Arrested Development

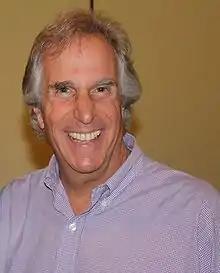
Henry Winkler portrays incompetent lawyer Barry Zuckerkorn.

George Bluth Sr., patriarch of the wealthy Bluth family, is the founder and former CEO of the successful Bluth Company which markets and builds mini-mansions among many other activities. His son Michael serves as manager of the company, and, after being passed over for a promotion, decides to leave both the company and his family. Just as he makes this decision, however, George Sr. is arrested by the Securities and Exchange Commission for defrauding investors and gross spending of the company's money for "personal expenses". His wife Lucille becomes CEO, and immediately names as the new president her extremely sheltered youngest son Buster, who proves ill-equipped, as his only experience with business is a class he took concerning 18th century agrarian business. Furious at being passed over again, Michael secures another job with a rival company and plans on leaving his family behind for good. Realizing that they need Michael, the family asks him to come back and run the company, which Michael scoffs at until he sees how much the family means to his teenaged son George Michael. To keep the family together, Michael asks his self-centered twin sister Lindsay, her husband Tobias and their daughter Maeby to live together in the Bluth model home with him and George Michael.